Galloway Weir

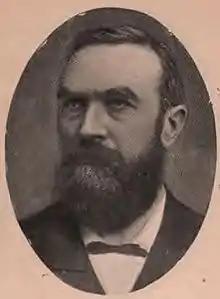
James Galloway Weir

James Galloway Weir (6 July 1839 – 18 May 1911) was a Scottish businessman and Liberal Party politician.